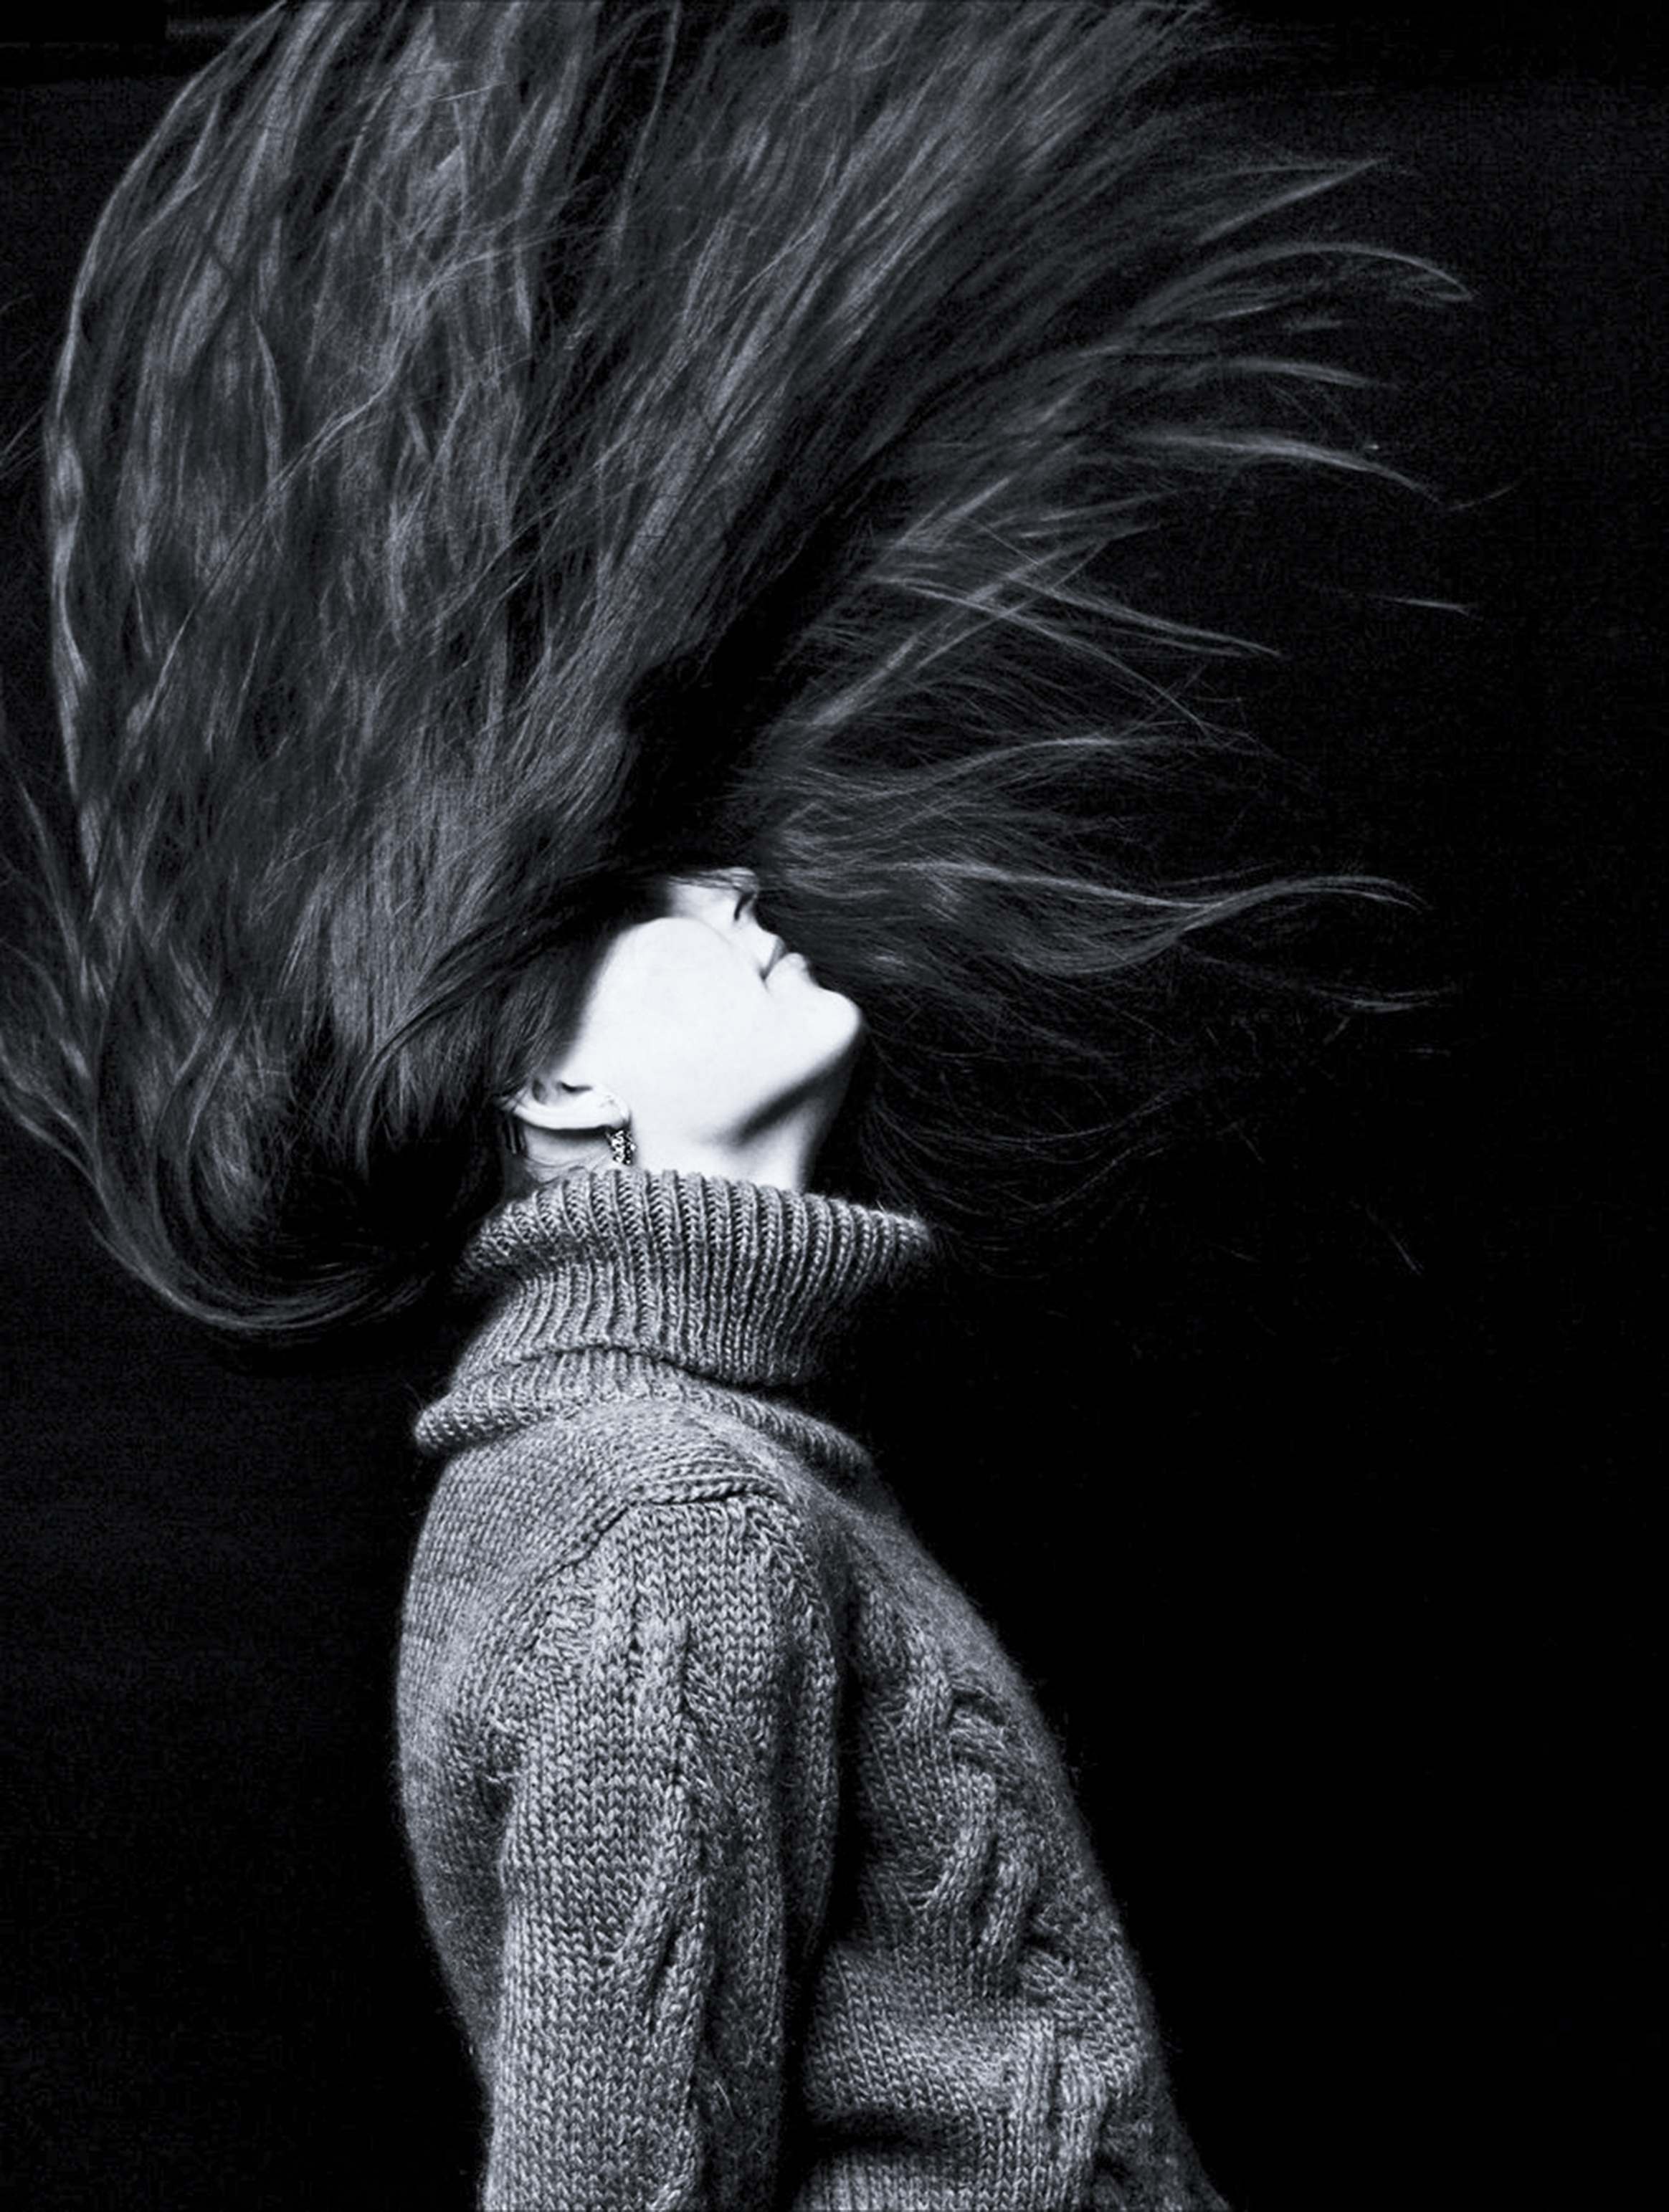
black and white, girl, woman, hair, white, air, isolated, fur, young, darkness, fashion, clothing, black, monochrome, lady, hairstyle, long hair, textile, long, face, look, crazy, beauty, expression, beautiful, sexy, organ, and, sensual, sensuality, appearance, monochrome photography, fashion accessory, countenance, manner, mien